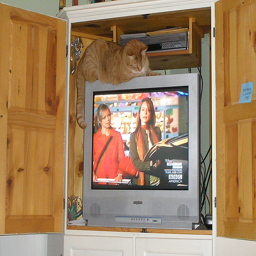
A gray TV sitting on top of a TV shelf.
A cat sitting in top of a television that has BBCA America on.
The cat is laying on top of the television in the room.
The beige cat is sitting on a television set.
A view of a TV inside of a dresser.